San Germano e San Giovanni Bosco, Podenzano

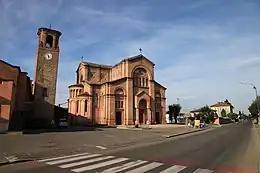
Church of San Germano

San Germano e San Giovanni Bosco is the 20th-century Roman Catholic parish church of Podenzano, Province of Piacenza, region of Emilia-Romagna, Italy.